Ray Bonneville

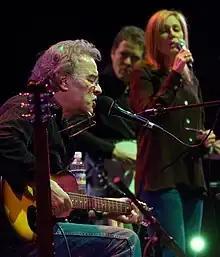
Ray Bonneville performs on eTown

Raymond J. Bonneville (born October 11, 1948) is a Canadian-born American musician, singer and songwriter. Born in Canada, and raised in the United States, Bonneville is a folk and blues-influenced, song and groove man who is strongly influenced by New Orleans, Louisiana.